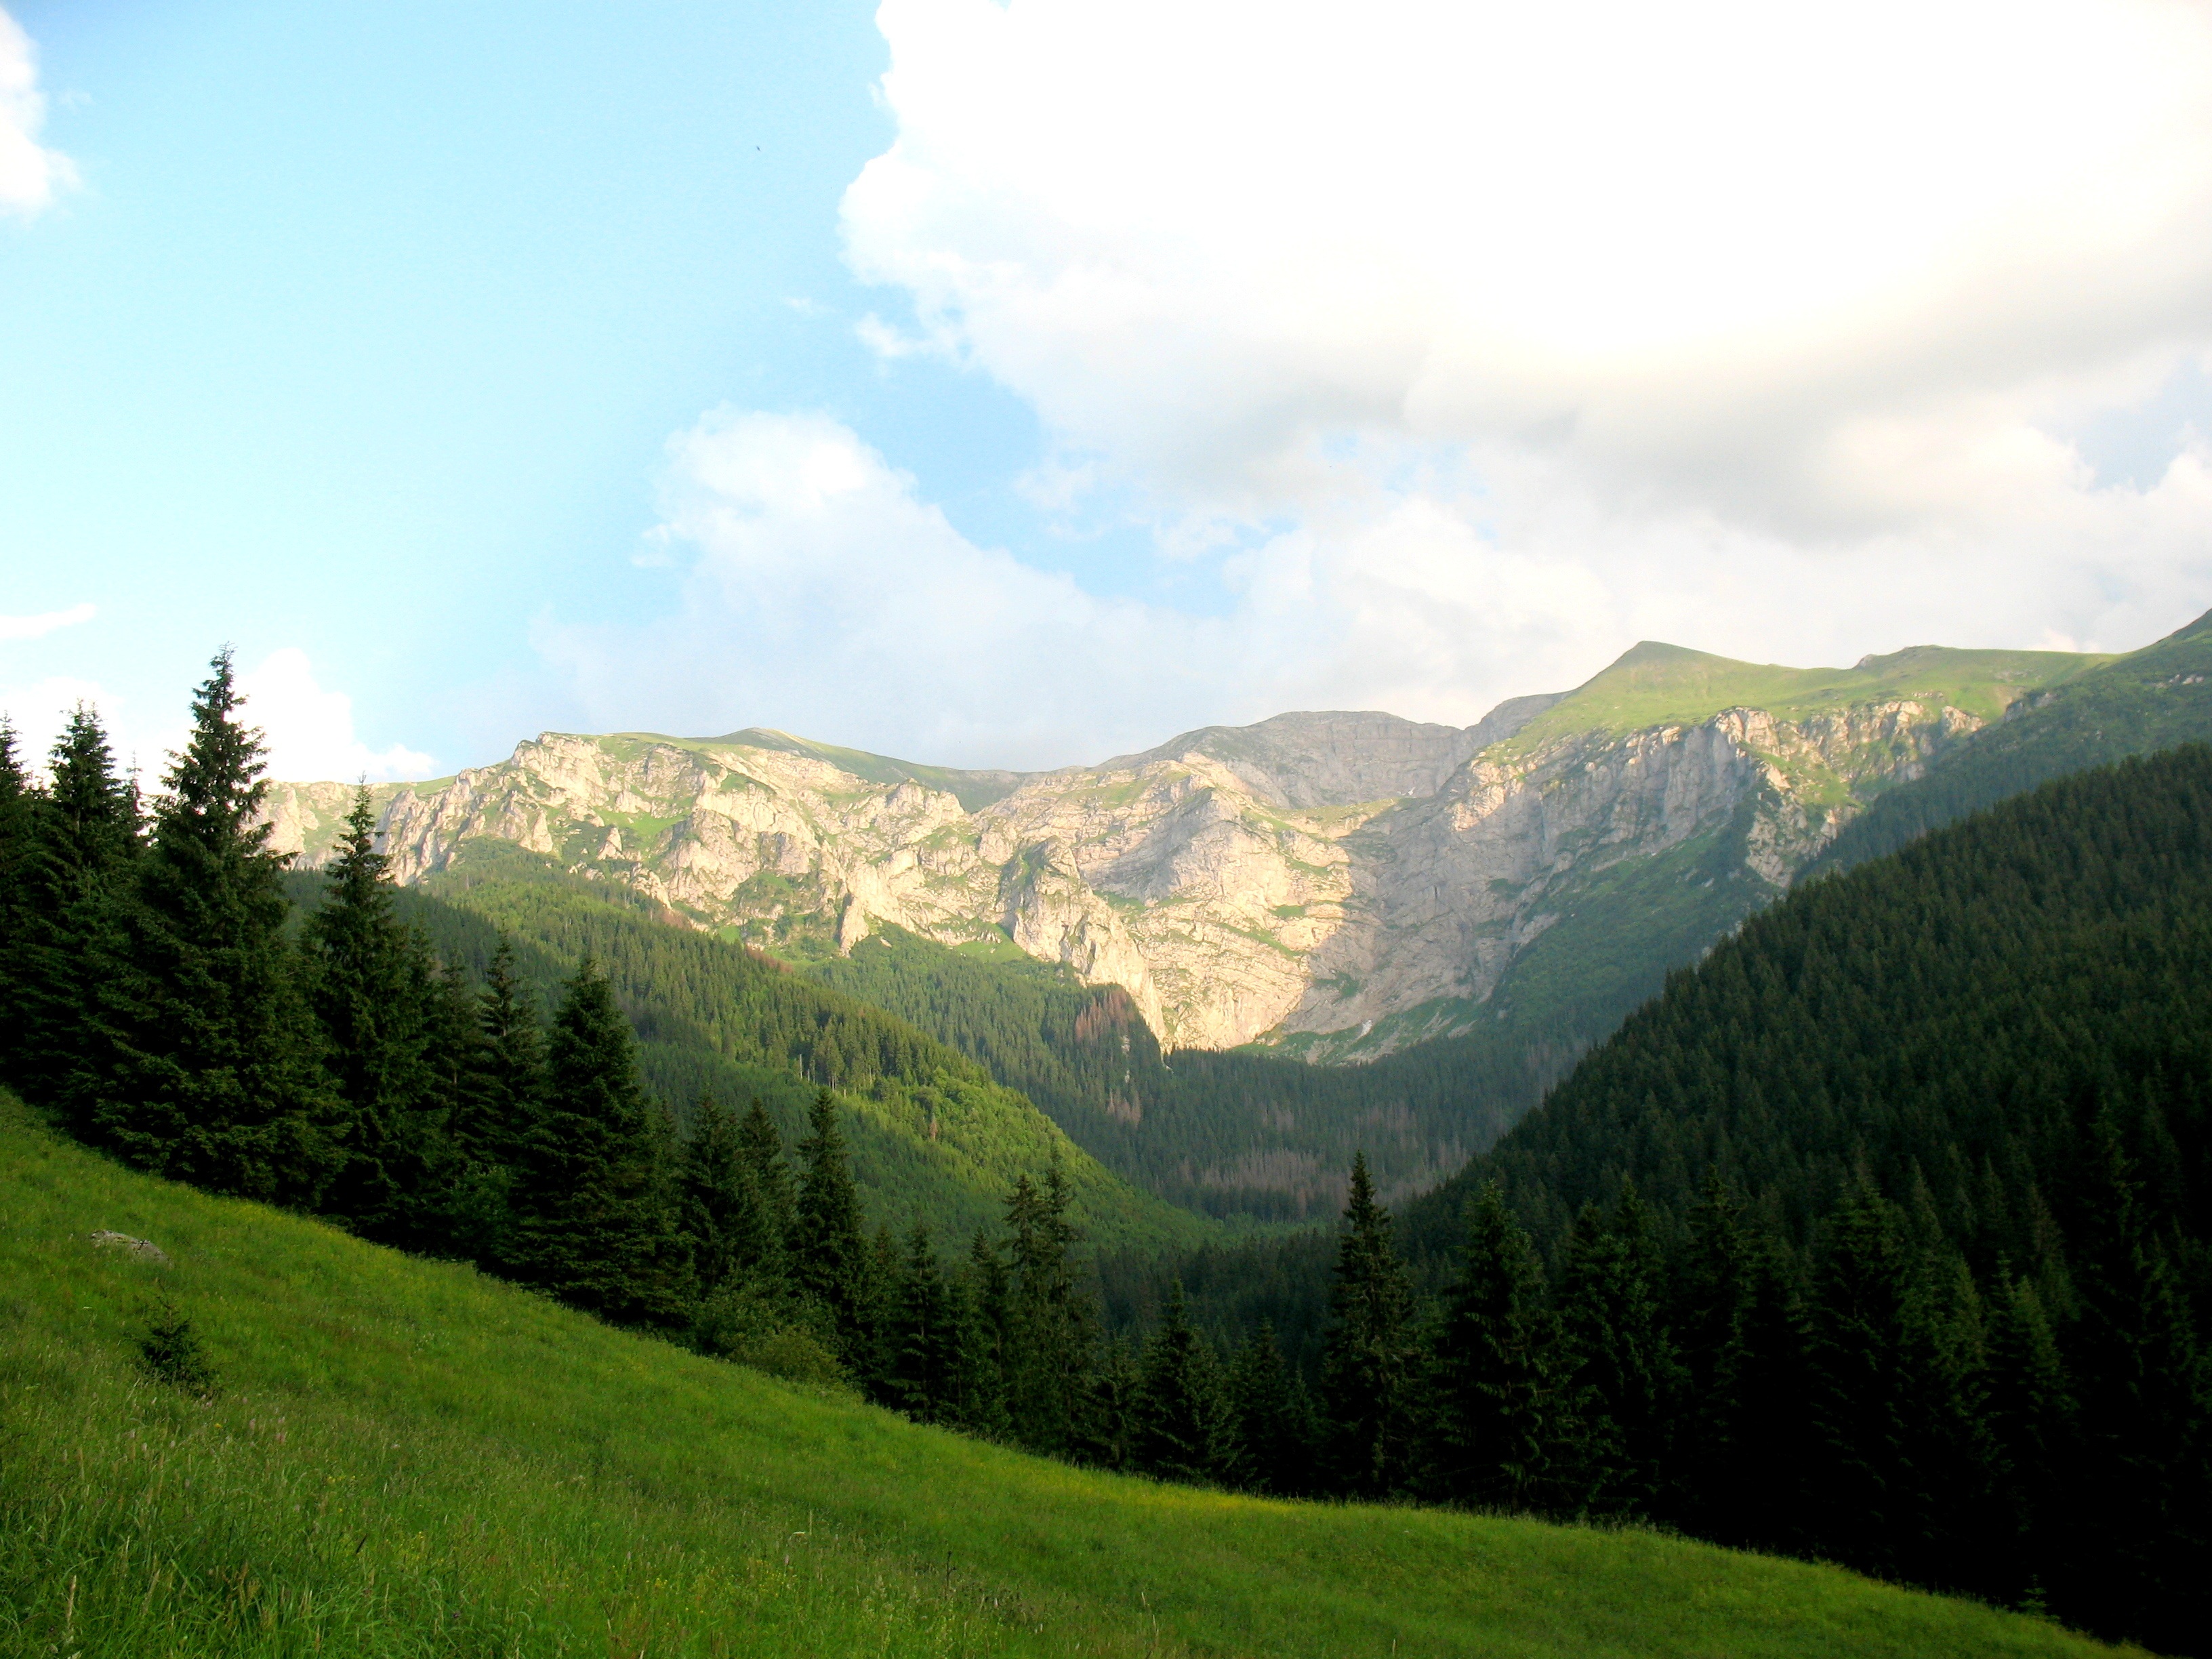
landscape, nature, grass, wilderness, mountain, meadow, hill, view, valley, mountain range, panorama, pasture, highland, ridge, mountains, alps, grassland, plateau, fell, loch, tatry, landform, mountain pass, the valley of the, geographical feature, mountainous landforms, spring in the mountains